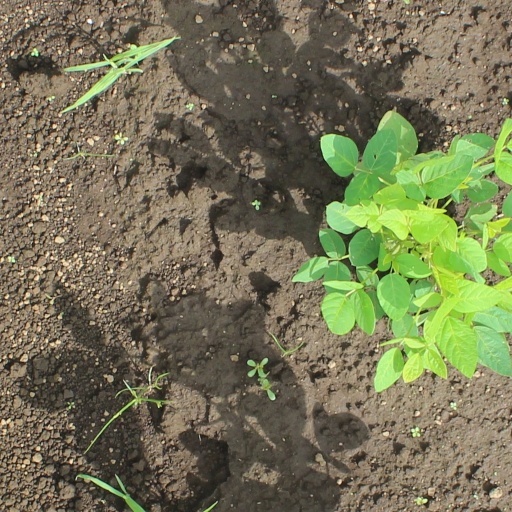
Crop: soybean